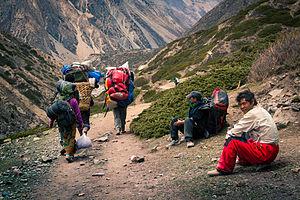
Le porteur est le métier de la personne chargée de porter une charge ou un fardeau. La gamme de services offerts par les porteurs est vaste, allant du transport de bagages à bord d'un train au transport de lourdes charges en altitude par mauvais temps lors d'expéditions d'alpinisme durant plusieurs mois. Ils peuvent porter des articles sur leur dos ou sur leur tête. Le mot « porteur » vient du latin portare.